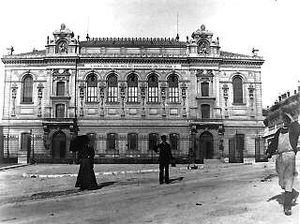
Le palais des arts de Marseille construit par l'architecte Espérandieu. Dans ce bâtiment se trouvaient l'école des Beaux-Arts et la bibliothèque municipal. Le bâtiment est actuellement occupé par le conservatoire national régional de musique Pierre Barbizet."
Le Palais des Arts est un monument marseillais initialement construit en 1864 pour accueillir la bibliothèque municipale et l'École des Beaux-Arts de Marseille. Il est situé au fond de la place Auguste-et-François-Carli, dans le quartier de Thiers dans le 1ᵉʳ arrondissement. Le Palais des Arts a bénéficié d'une inscription au titre des Monuments historiques le 1ᵉʳ octobre 1994 et a ensuite été classé par arrêté du 18 novembre 1997.